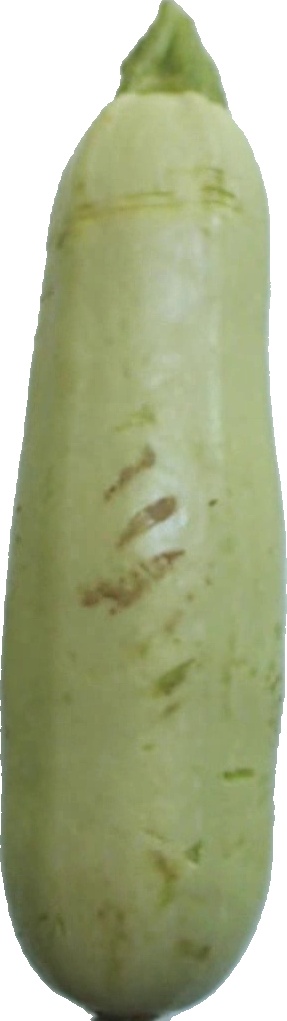
Label: zucchini_1